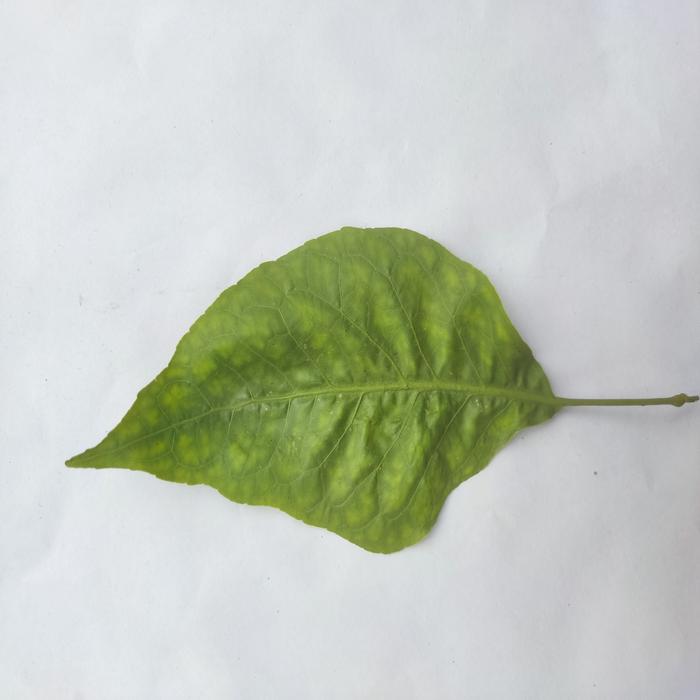
Crop: Aegle Marmelos
Leaf condition: Leaf_Spot